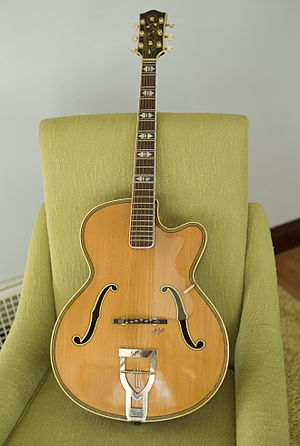
Höfner / Udvalgte modeller
Karl Höfner GmbH & Co. KG er en tysk producent af musikinstrumenter med én afdeling, der fremstillet guitarer og basguitarer og én afdeling, der fremstiller andre strengeinstrumenter, så som violiner, violaer, celloer, kontrabasser og buer til strengeinstrumenter.